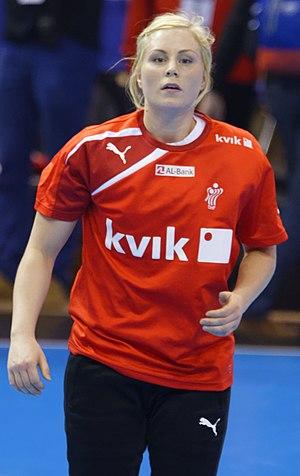
Rencontre France - Danemark lors de la Golden League. A Dijon, le 19 mars 2015.
Lotte Grigel, née le 5 avril 1991 à Esbjerg, est une handballeuse internationale danoise. Elle évolue au poste de demi-centre.